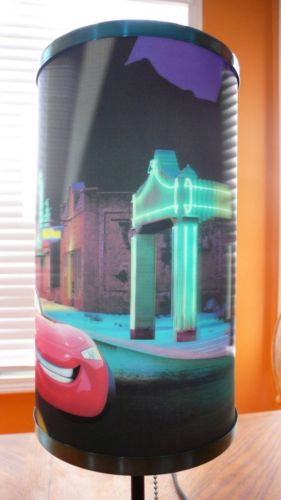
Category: lamp